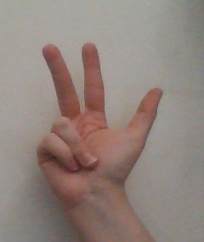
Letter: al